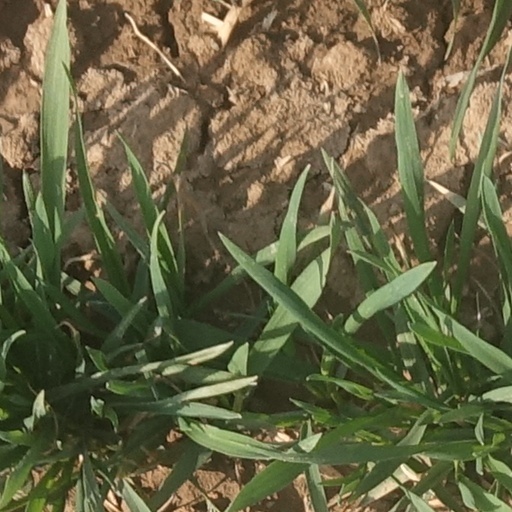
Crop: wheat